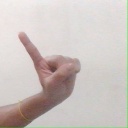
अक्षर: ए